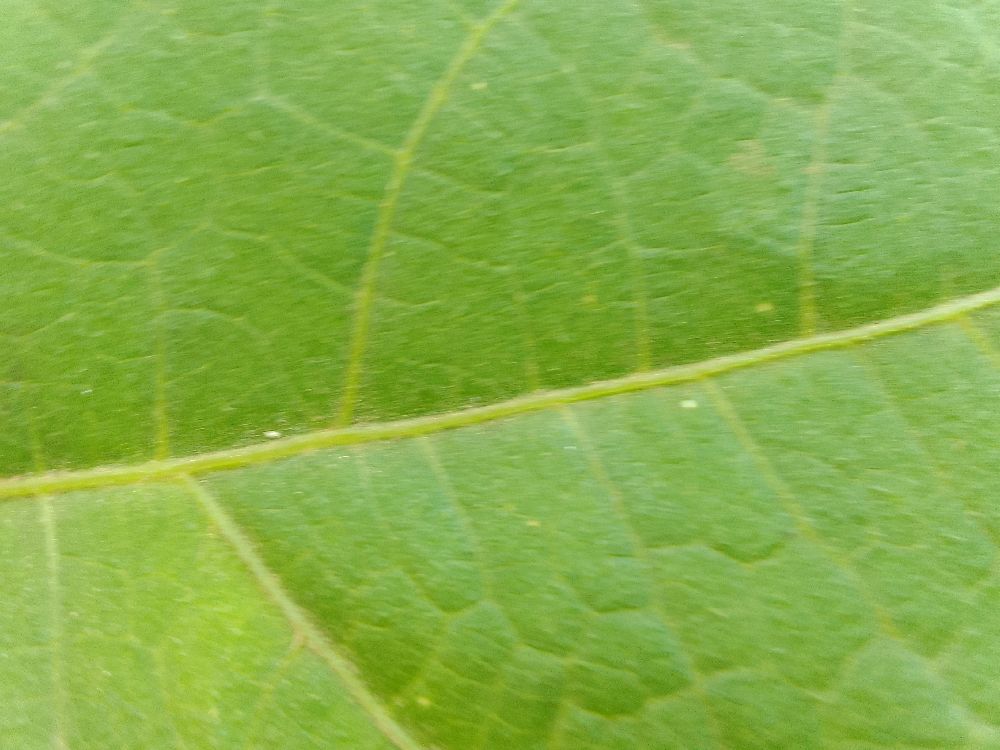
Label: healthy